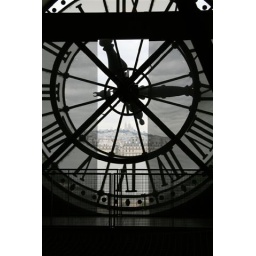
From window in Musee d'Orsay through clock to Sacre Coeur in distance